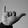
ASL letter: Y